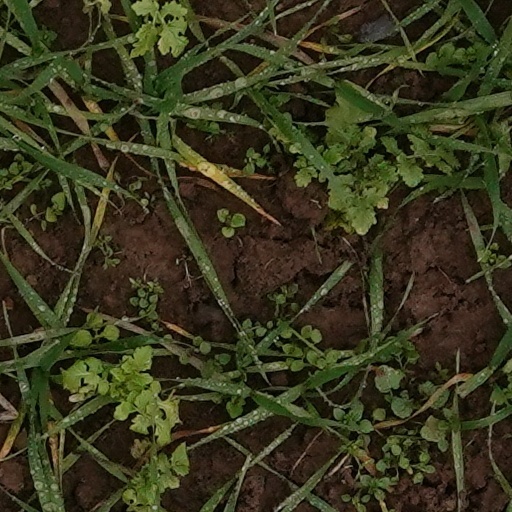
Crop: wheat